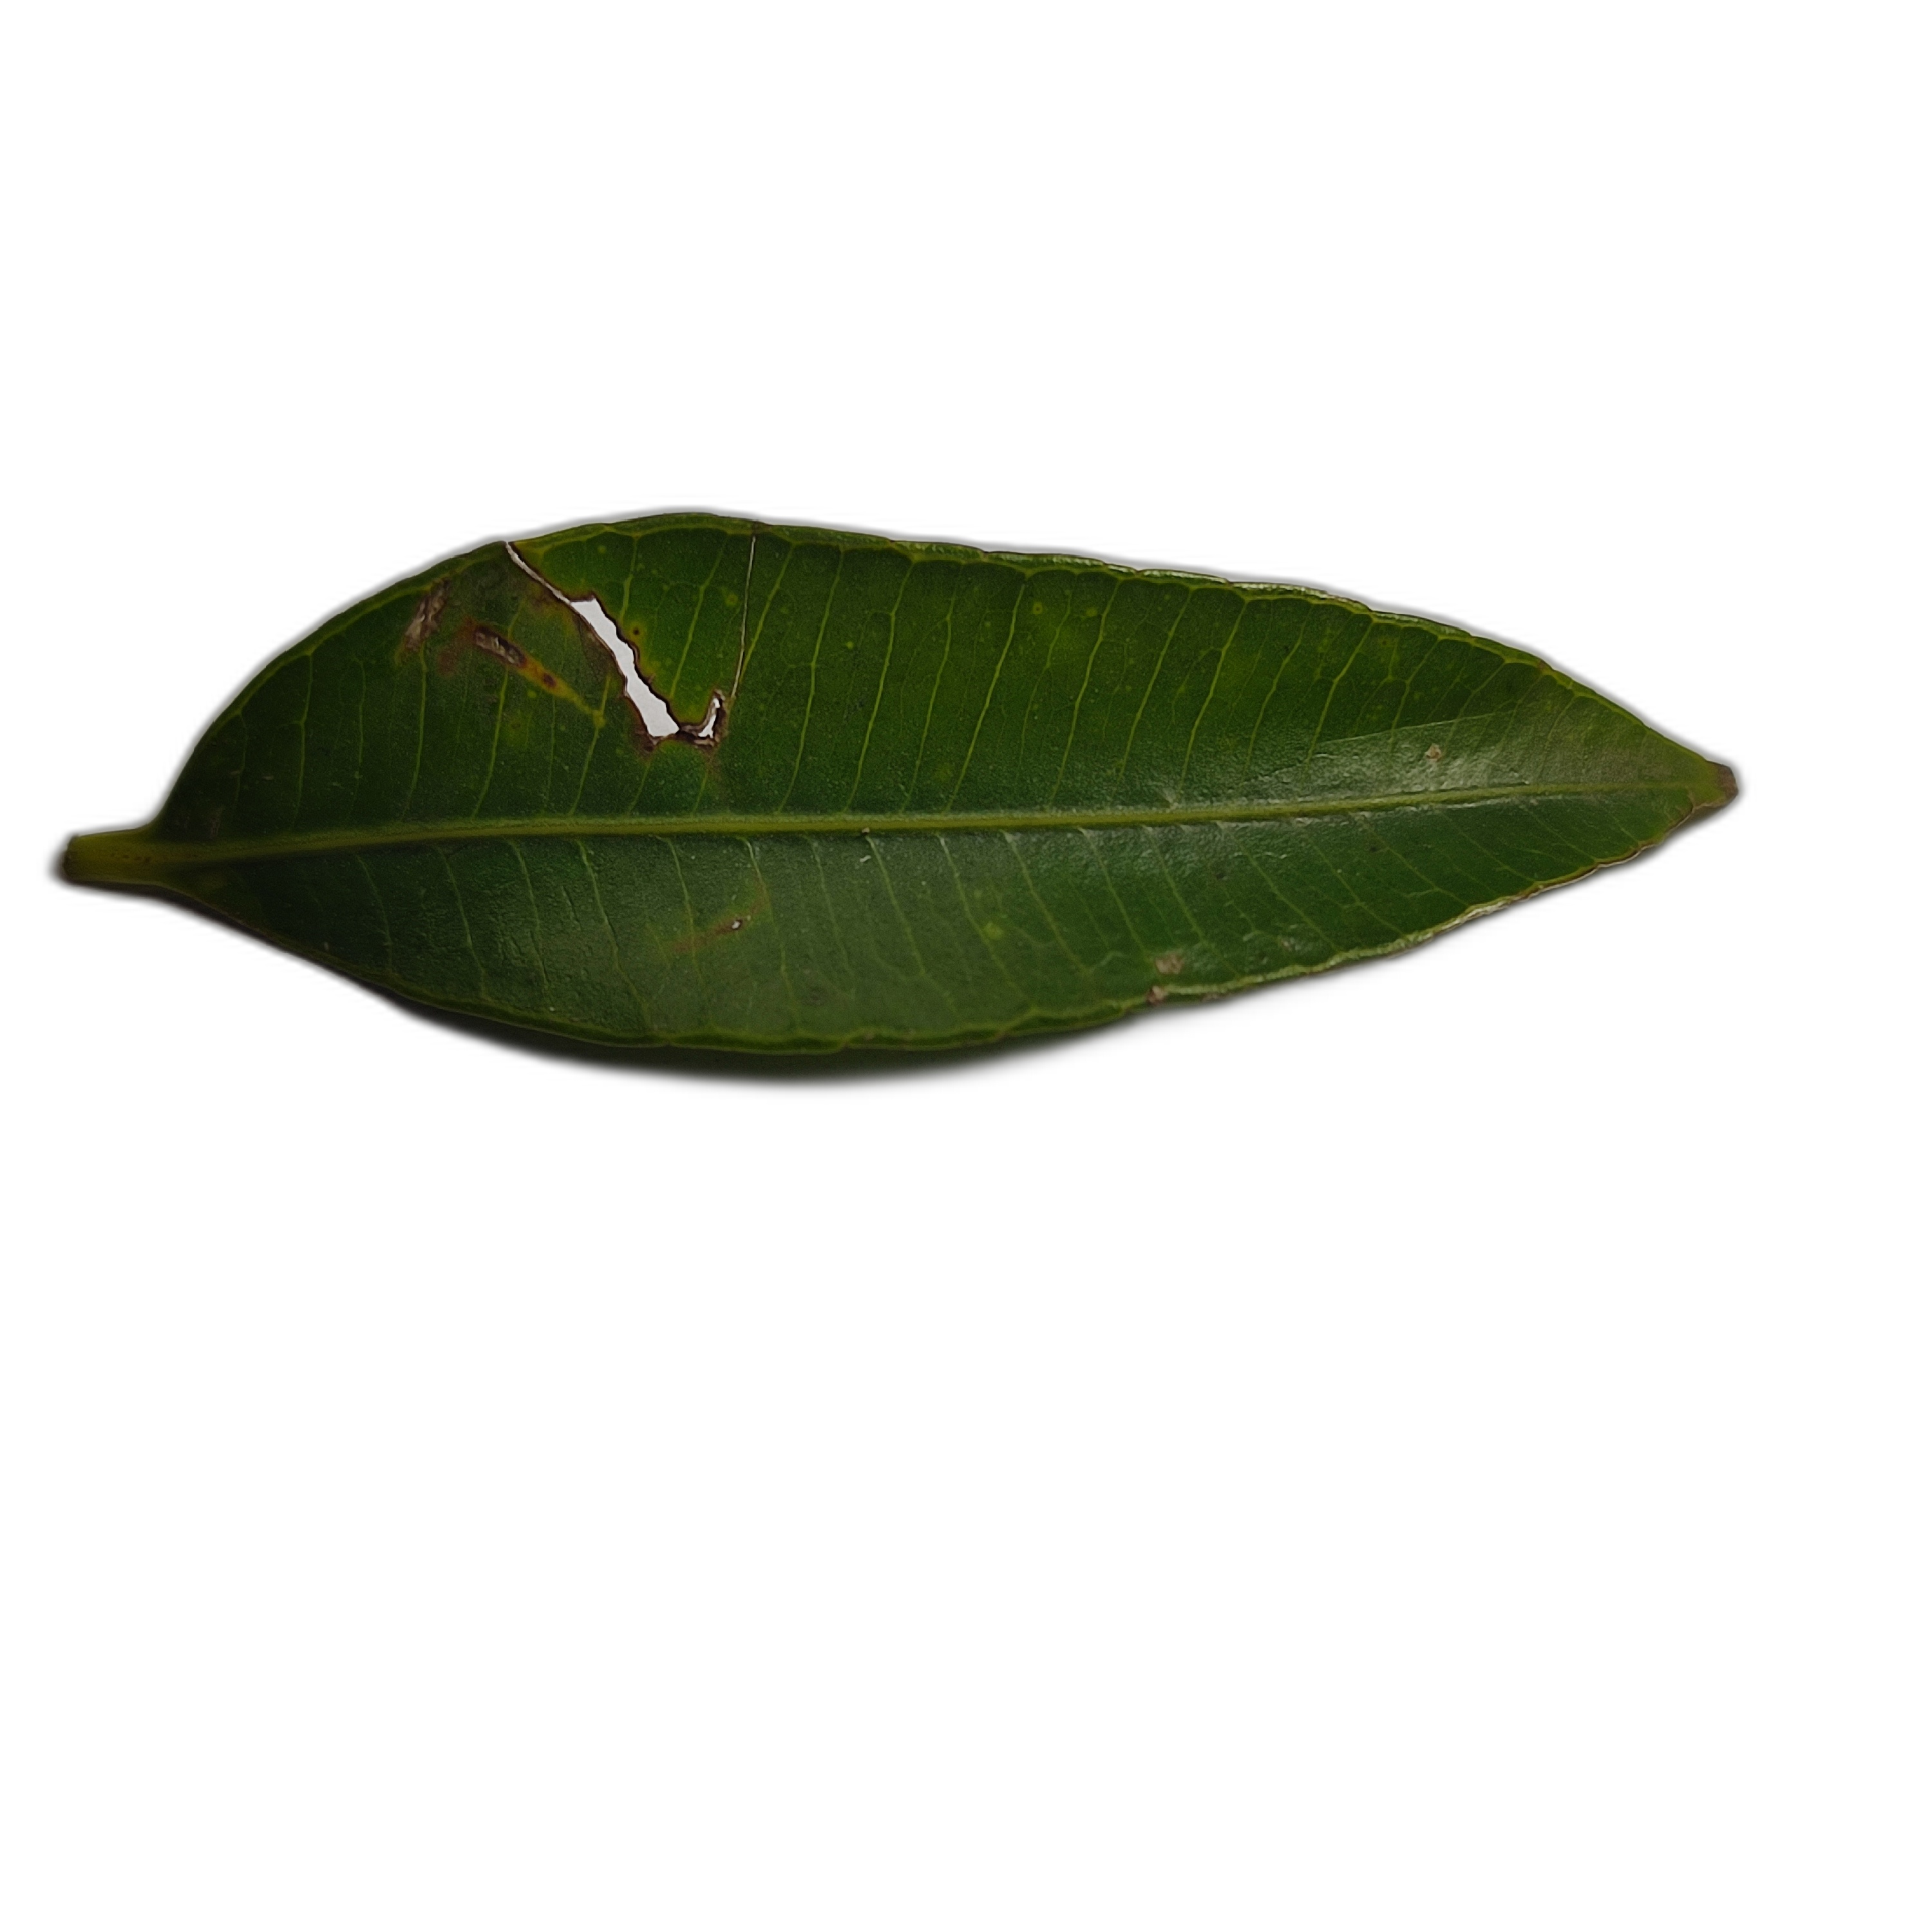
Label: healthy